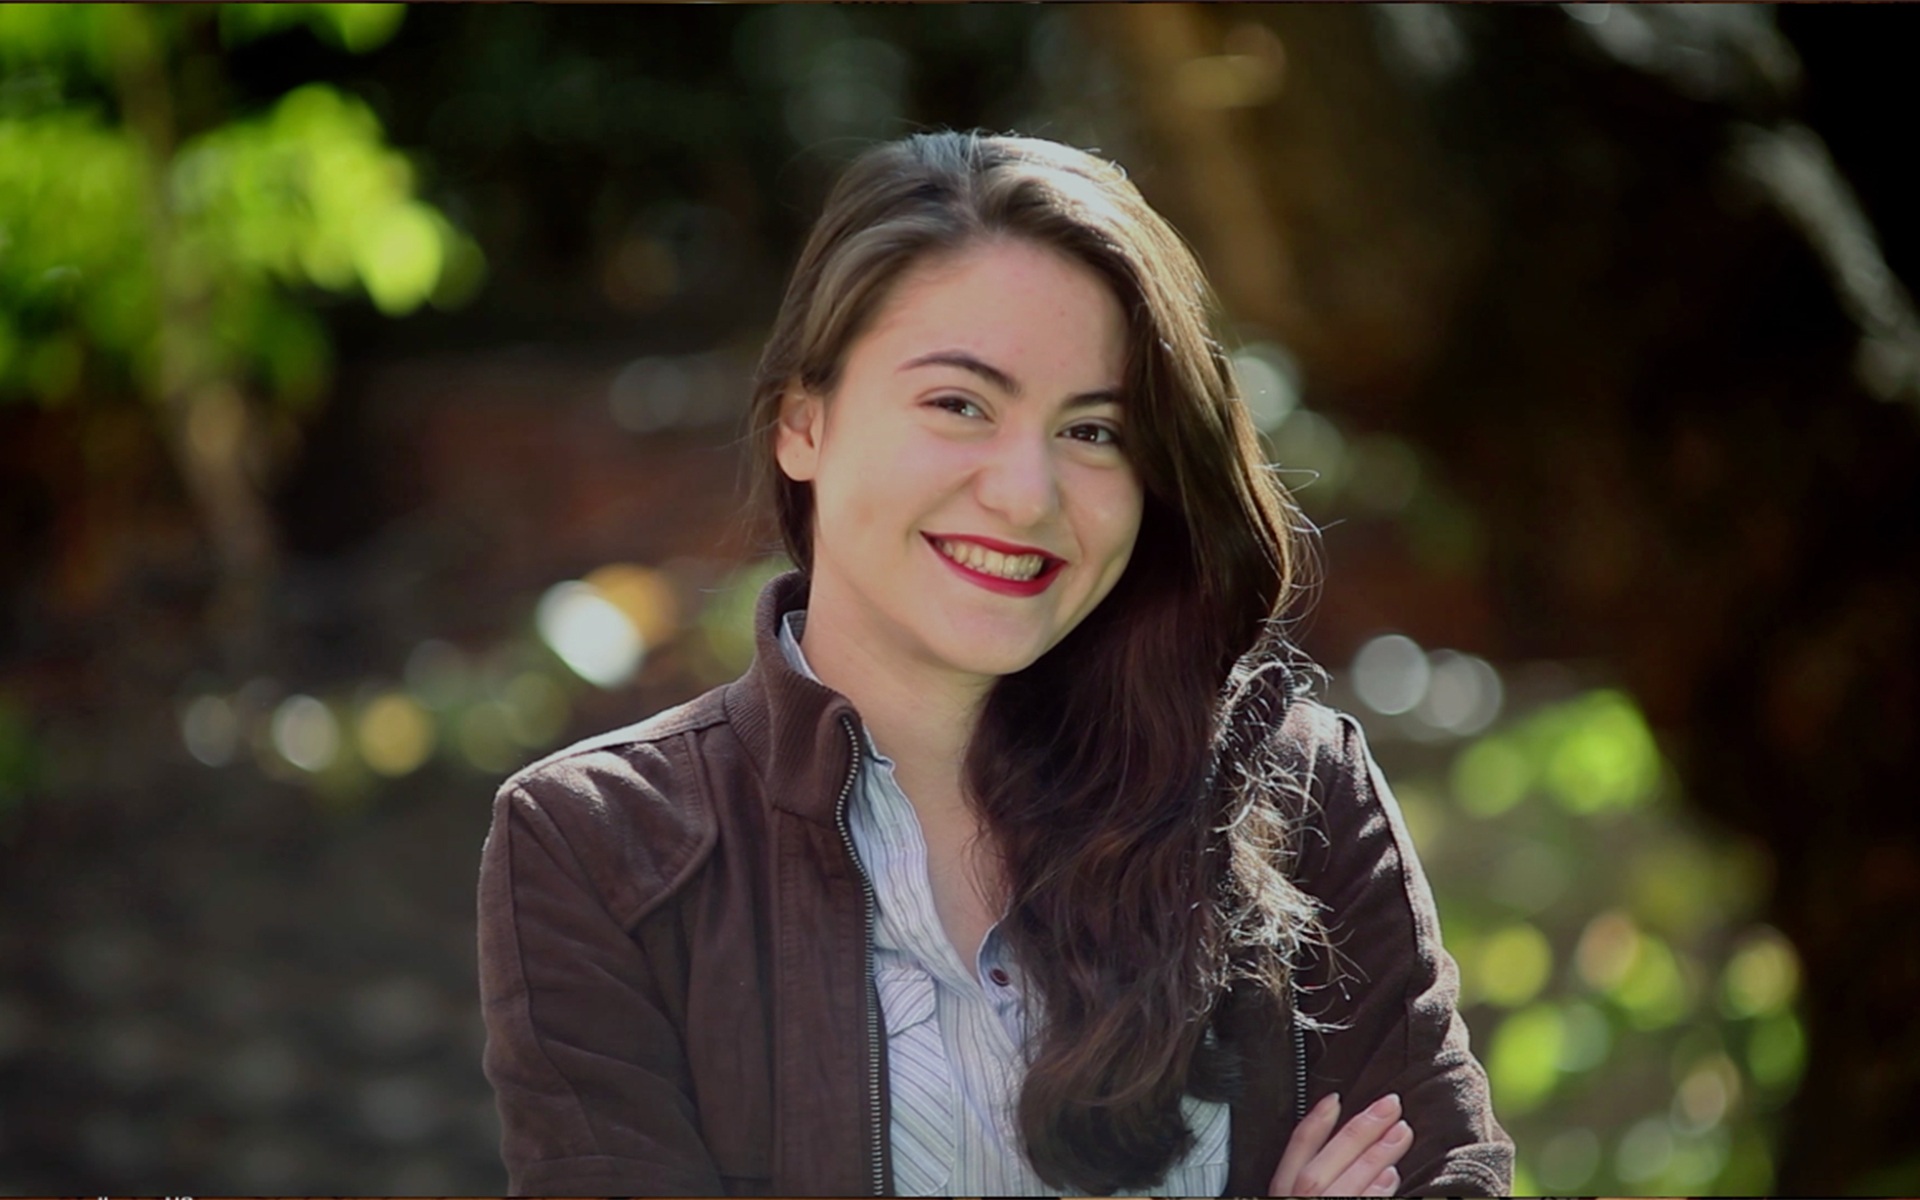
person, girl, photography, portrait, model, lady, facial expression, smile, happiness, photograph, beauty, photo shoot, women s, brown hair, portrait photography